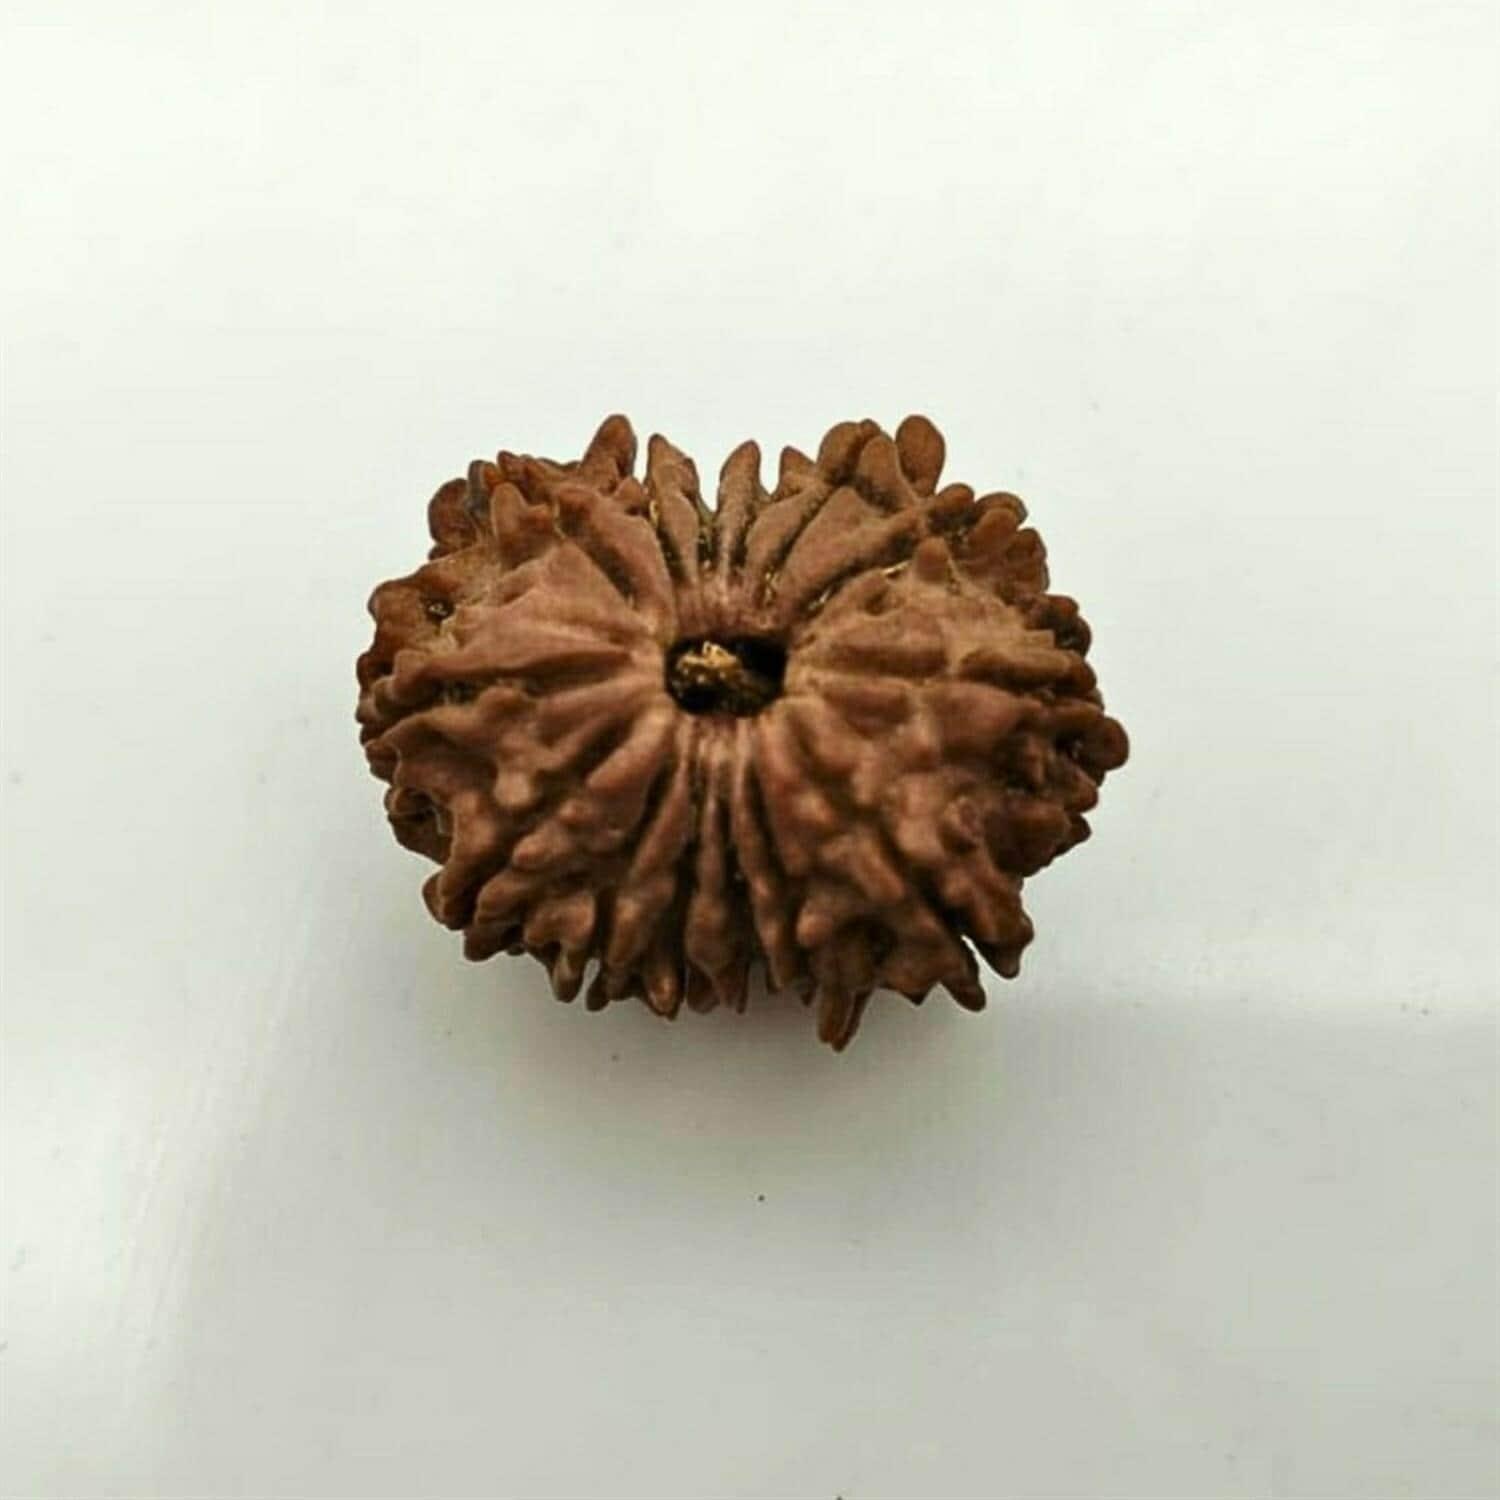
55Carat Natural 14 Mukhi Fourteen Faced Nepali Rudraksh Beads at Wholesale Rate Loose Seed Fine Quality for Spiritual Healing 1Pcs
Type: Traditional Jewellery
Brand: 55carat
Price: Rs. 26000
We assure full Satisfaction. FREE Certificate Mined Gemstone from Earth Stone. The photo gives a good representation of the Gemstone but does not represent the actual size & color. It is possible to gain financial stability by wearing Gemstone in Pendant is known to increase chances of profit in business and export import deals and it is believed that it boosts the amount of profit too. Along with a product we will provide free Gemstone energization.Â 
Features:  1,2,3,4,5,6,7,8,9,10,11,12,13,Ganesha,Gauri Shankar Rudraksha Bead. 1,2,3,4,5,6,7,8,9,10,11,12,13,Ganesha,Gauri Shankar Rudraksha Bead For Jewelry Making. Lab Certified Chakra Healing Rudraksha Bead for Men & Women At Wholesale Rate.